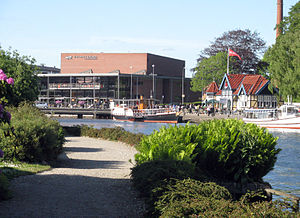
Silkeborg / Galleri
Silkeborg Havn ved Remstrup Å, med Hjejlebådene, Hjejlekiosken og Teater og Musikhuset. en: The harbour of Silkeborg
Silkeborg er en by i Midtjylland med 46.923 indbyggere. Et stort antal indbyggere fra Virklund, Gjessø, Sejs-Svejbæk, Grauballe, Skægkær, Sinding og Sejling arbejder i Silkeborg. Byen er hovedby i Silkeborg Kommune og ligger i meget kuperet terræn i det midtjyske søhøjland med skovklædte bakker og med Gudenåen tæt ved den indre by. Der går rutebåde til Silkeborgsøerne og Himmelbjerget fra byens lille havn, og det gamle dampskib Hjejlen er den mest berømte.